Mary Surratt

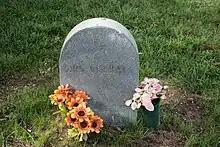
Grave of Mary Surratt (with modern headstone) at Mount Olivet Cemetery.

Each body was inspected by a physician to ensure that death had occurred. The bodies of the executed were allowed to hang for about 30 minutes and soldiers began to cut them down at 1:53 p.m. A corporal raced to the top of the gallows and cut down Atzerodt's body, which fell to the ground with a thud. He was reprimanded, and the other bodies were cut down more gently. Herold's body was next, followed by Powell's. Surratt's body was cut down at 1:58 p.m. As Surratt's body was cut loose, her head fell forward. A soldier joked, "She makes a good bow" and was rebuked by an officer for his poor use of humor.